Zervreilasee

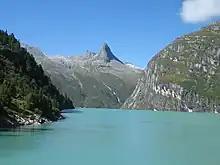
View of the lake with the Zervreilahorn

The dam is 151 m high and was completed in 1957. The village of Zervreila was flooded after the construction of the dam. A 150-metre-long bridge ("Canalbrücke") crosses the southern bay of the lake.